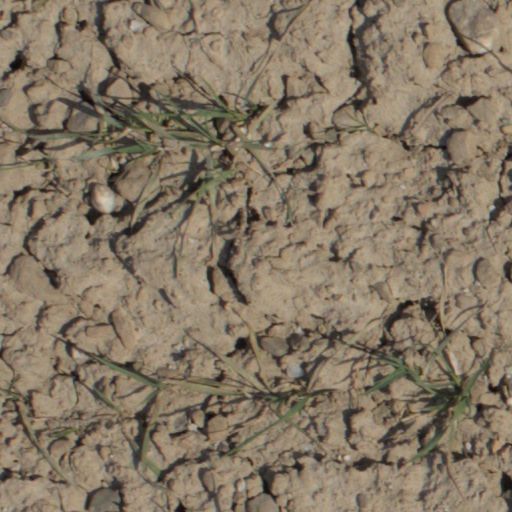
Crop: wheat